Newcastle upon Tyne

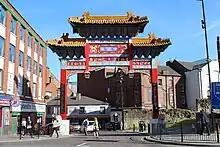
A red gold and blue Chinese arch over a busy city centre street

Another major green space in the city is the Town Moor, lying immediately north of the city centre. It is larger than London's Hyde Park and Hampstead Heath put together and the freemen of the city have the right to graze cattle on it. The right extends to the pitch of St. James' Park, Newcastle United Football Club's ground; this is not exercised, although the Freemen do collect rent for the loss of privilege. Honorary freemen include Bob Geldof, King Harald V of Norway, Bobby Robson, Alan Shearer, the late Nelson Mandela and the Royal Shakespeare Company. The Hoppings funfair, said to be the largest travelling funfair in Europe, is held here annually in June.